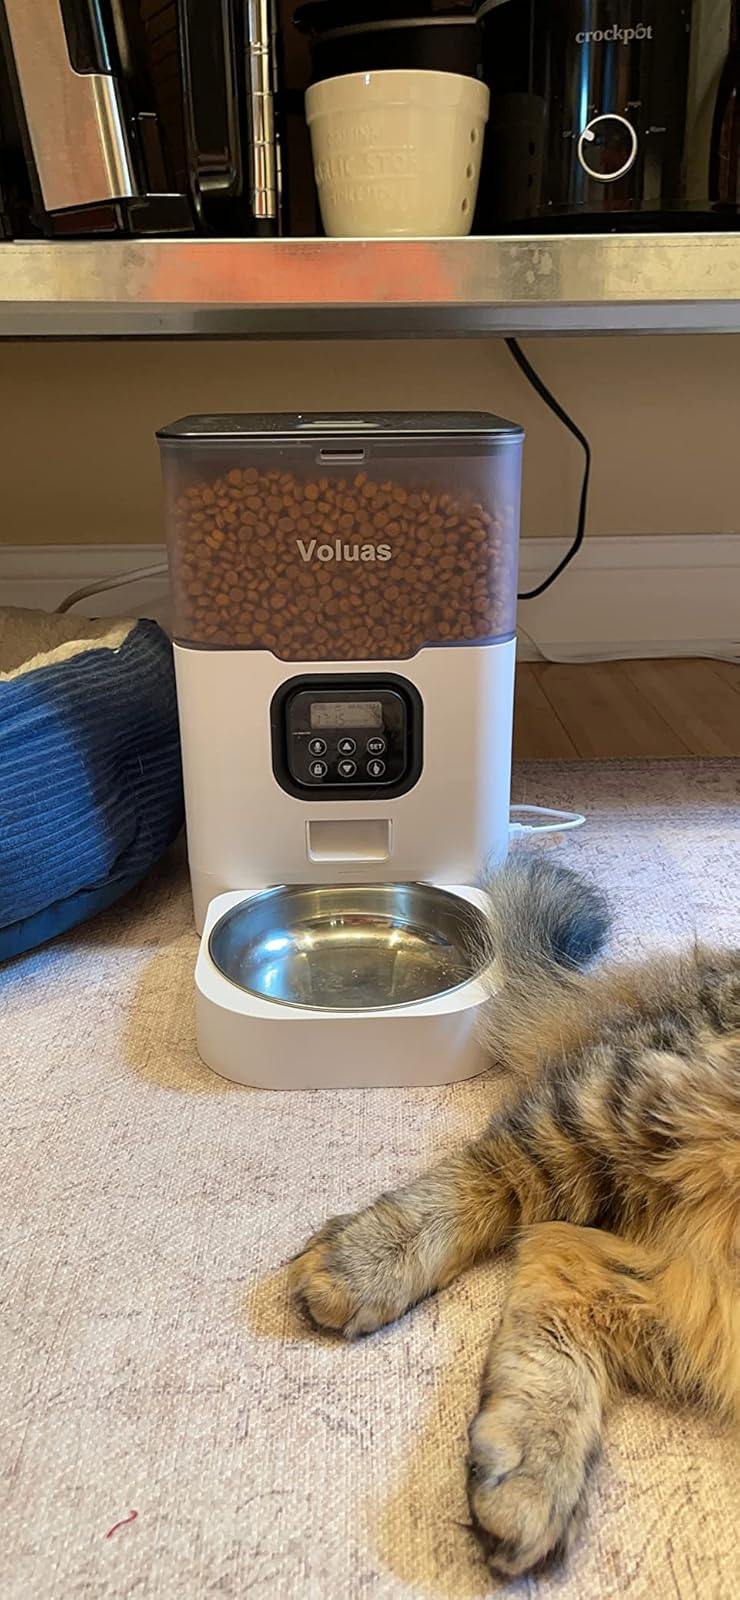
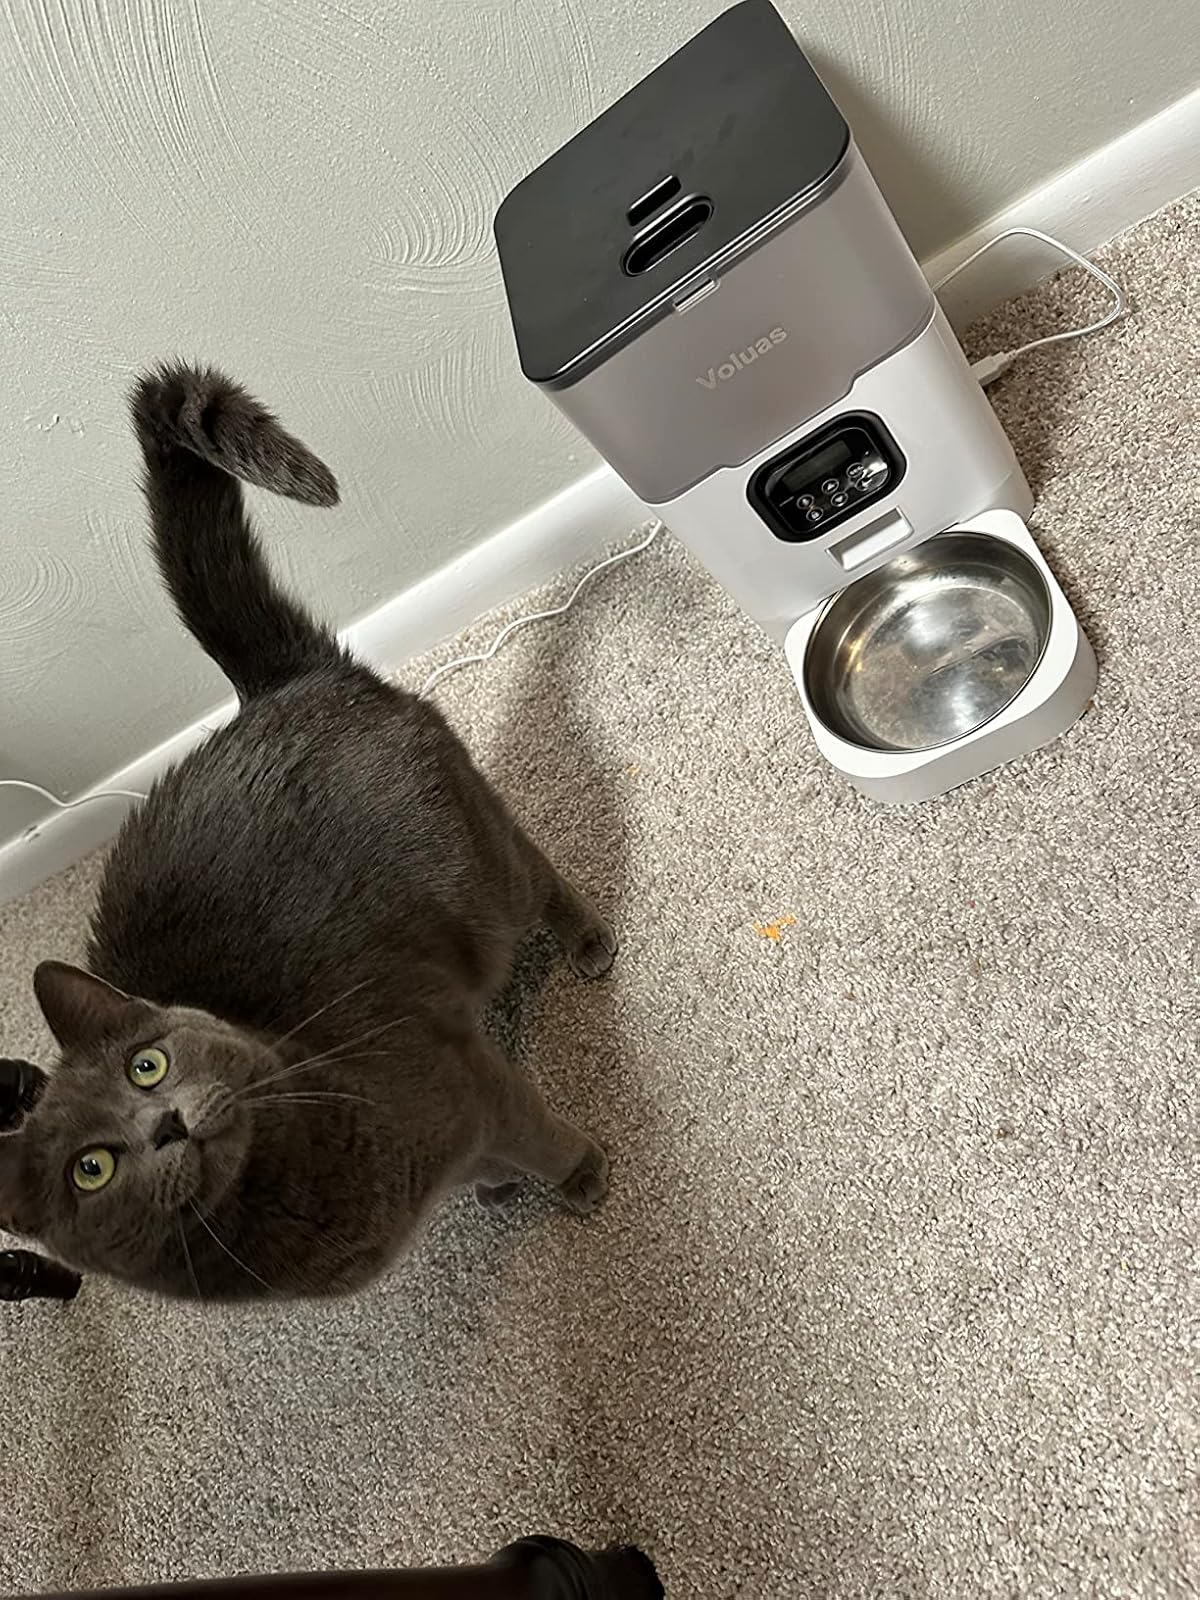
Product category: items_feeder
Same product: yes